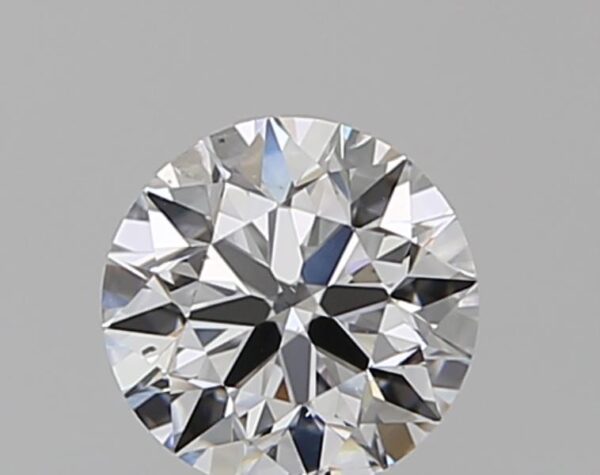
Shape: round
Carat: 0.5
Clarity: SI2
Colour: D
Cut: VG
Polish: EX
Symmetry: EX
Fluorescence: N
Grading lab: GIA
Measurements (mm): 5.03 x 5.07 x 3.18